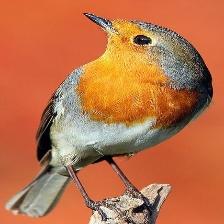
Species: JAPANESE ROBIN
Scientific name: ERITHACUS AKAHIGE
ImageNet parent category: robin